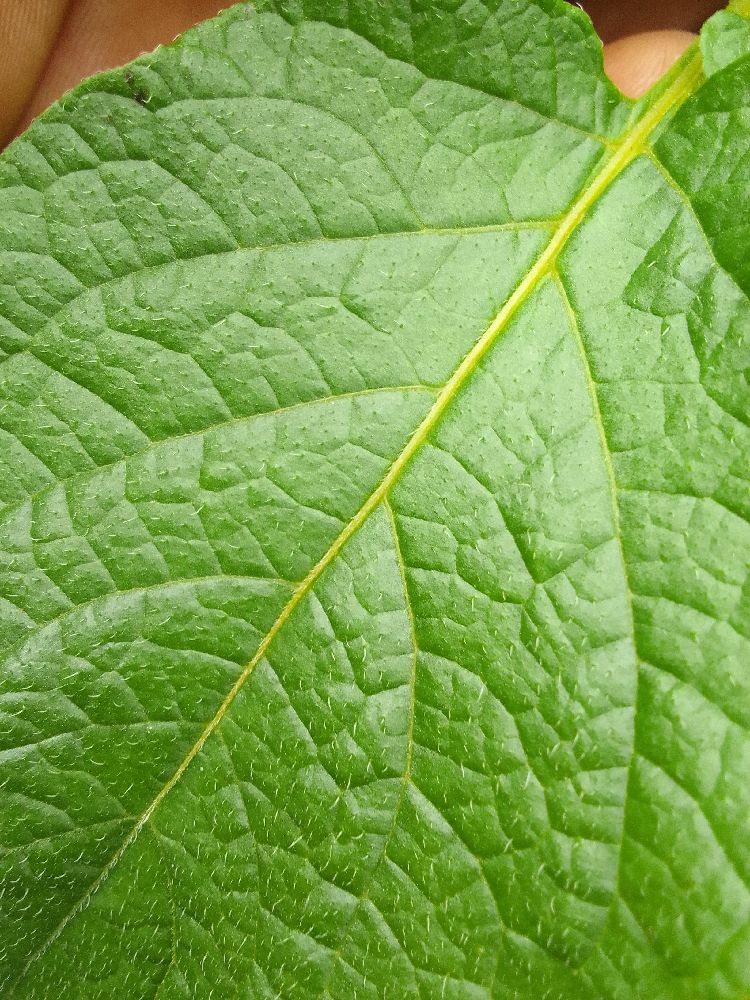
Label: Healthy